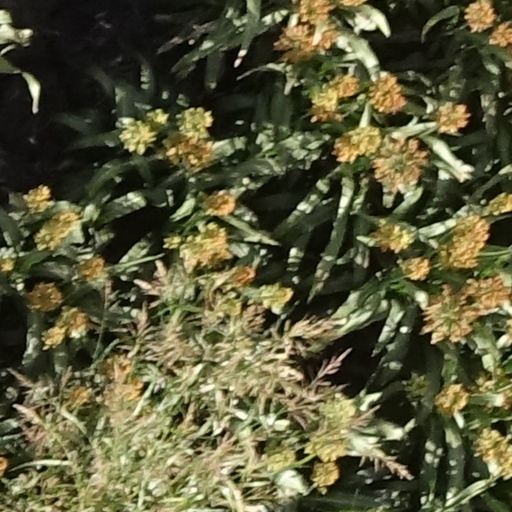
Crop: sorghum